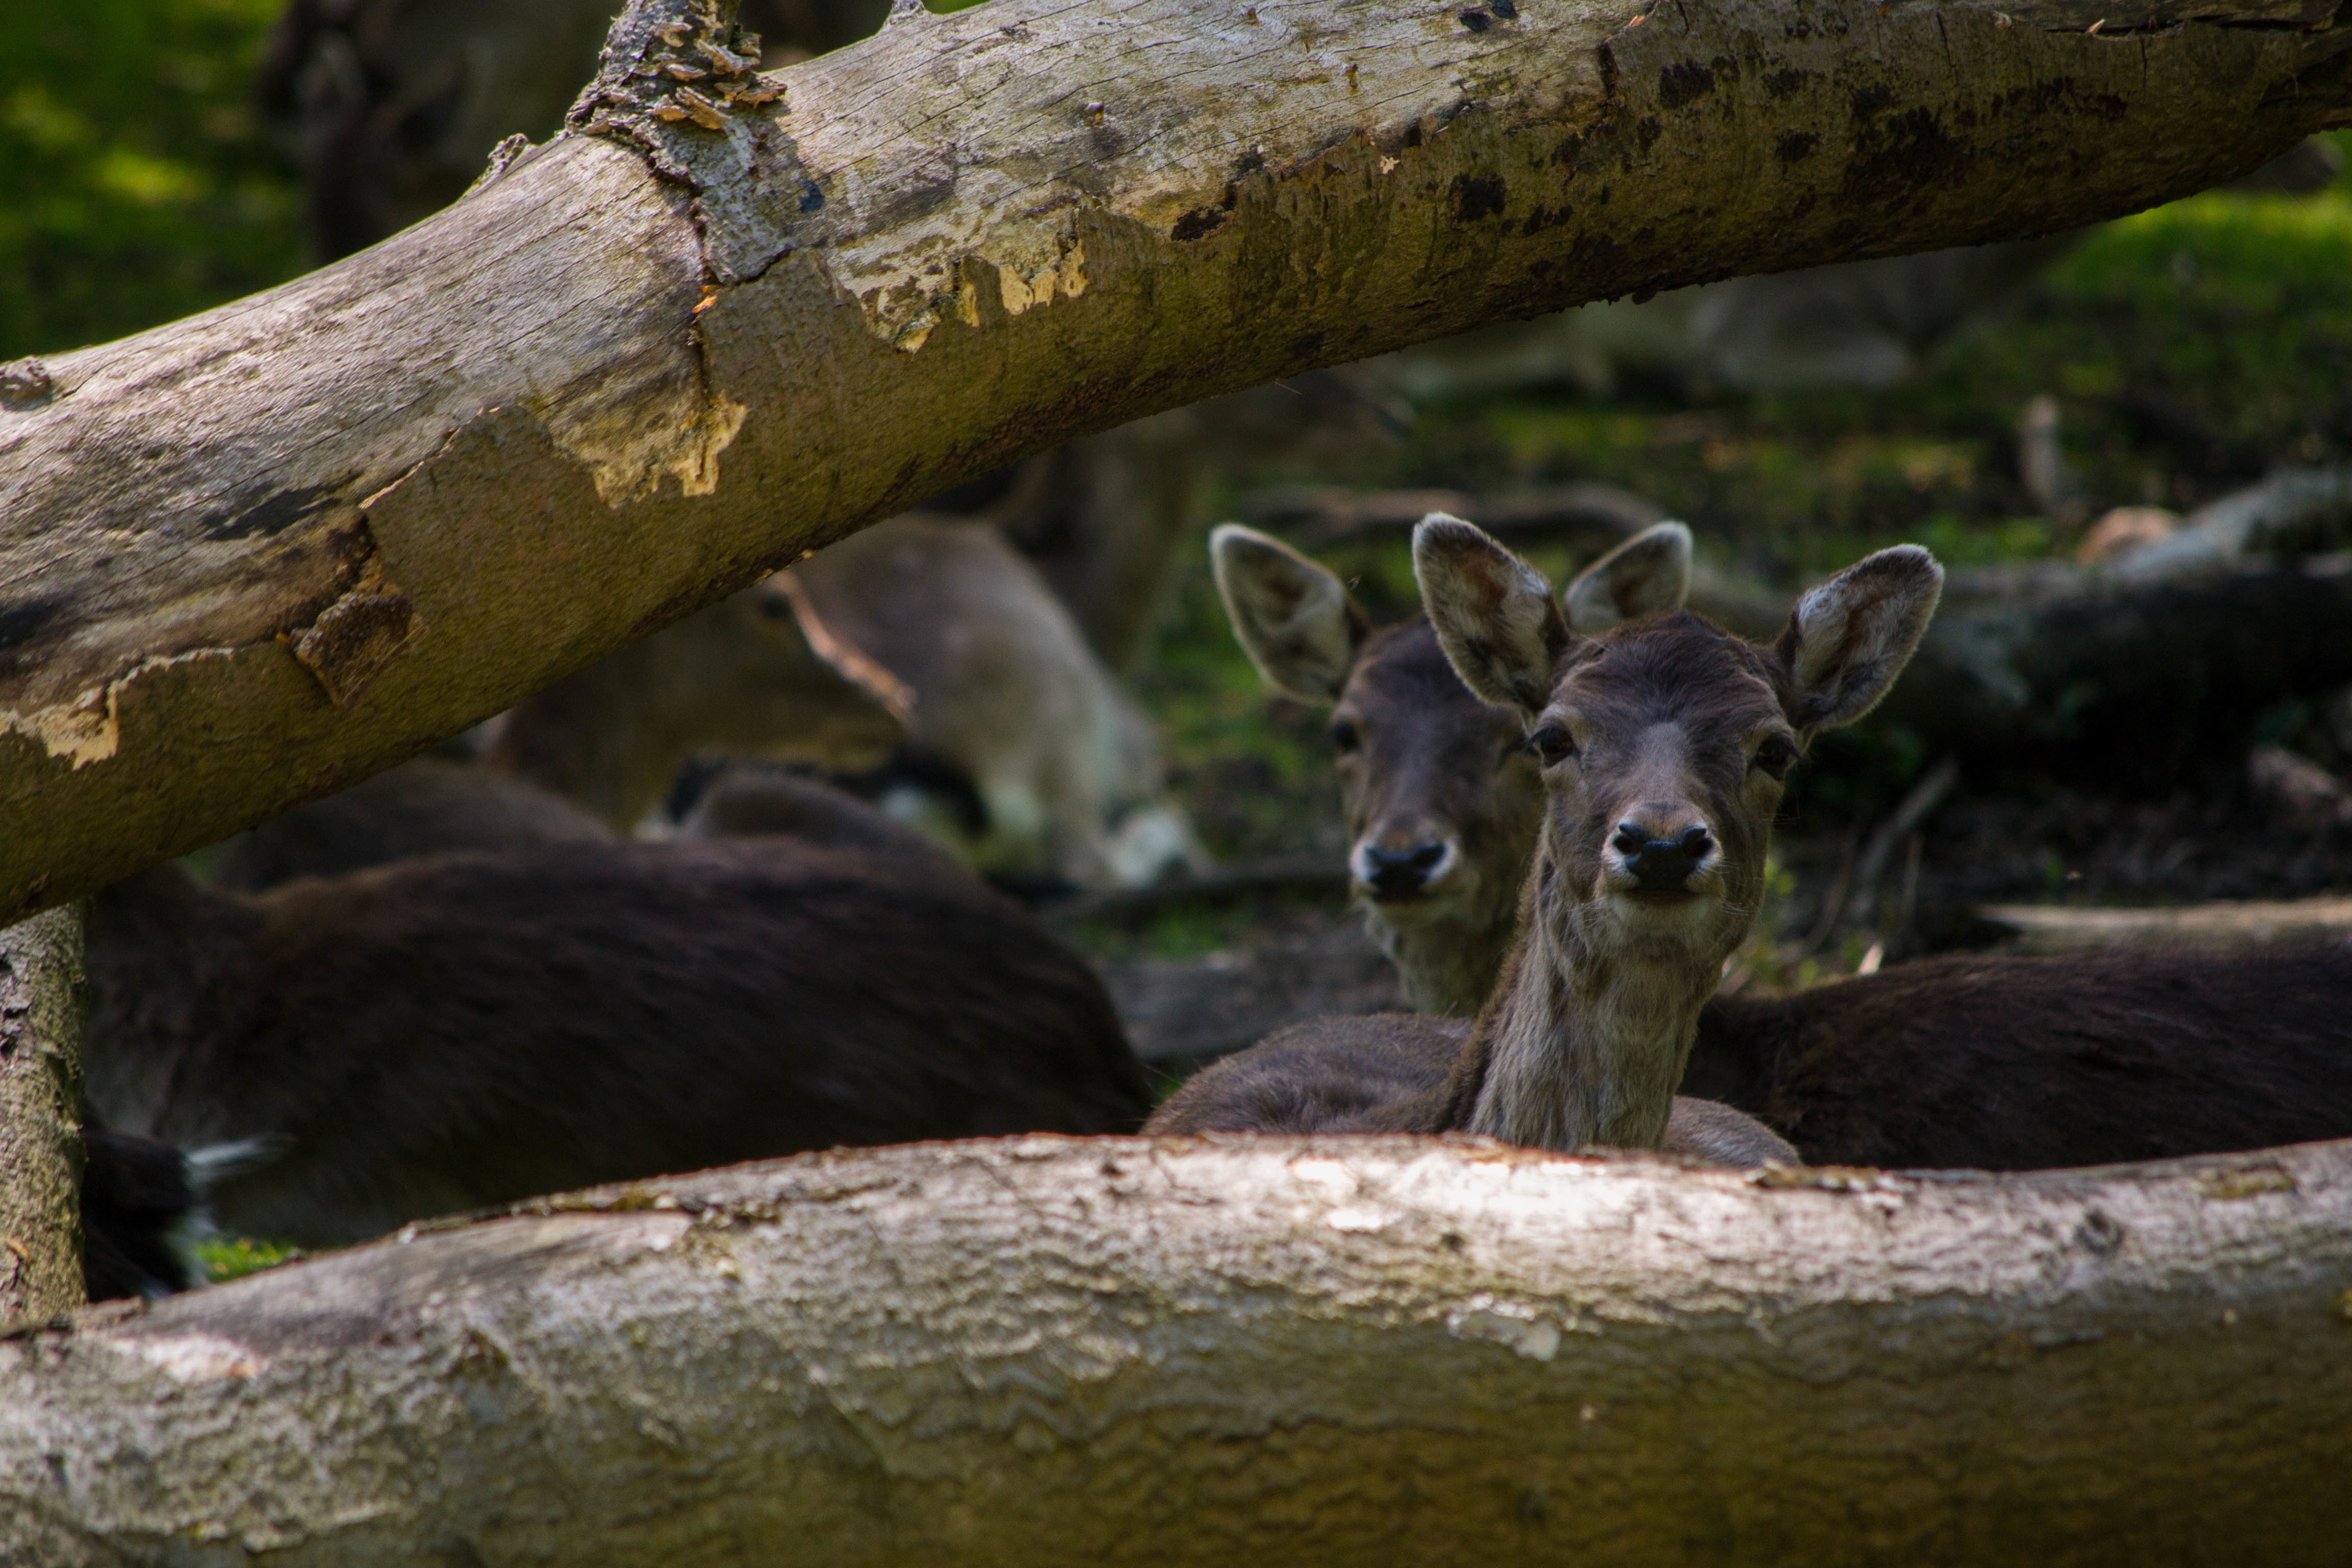
tree, nature, animal, wildlife, deer, zoo, mammal, ear, fauna, tree trunk, doe, vertebrate